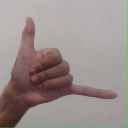
अक्षर: द